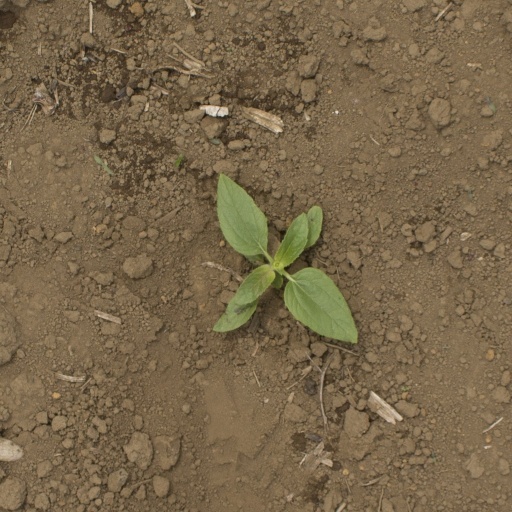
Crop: Jerusalem artichoke